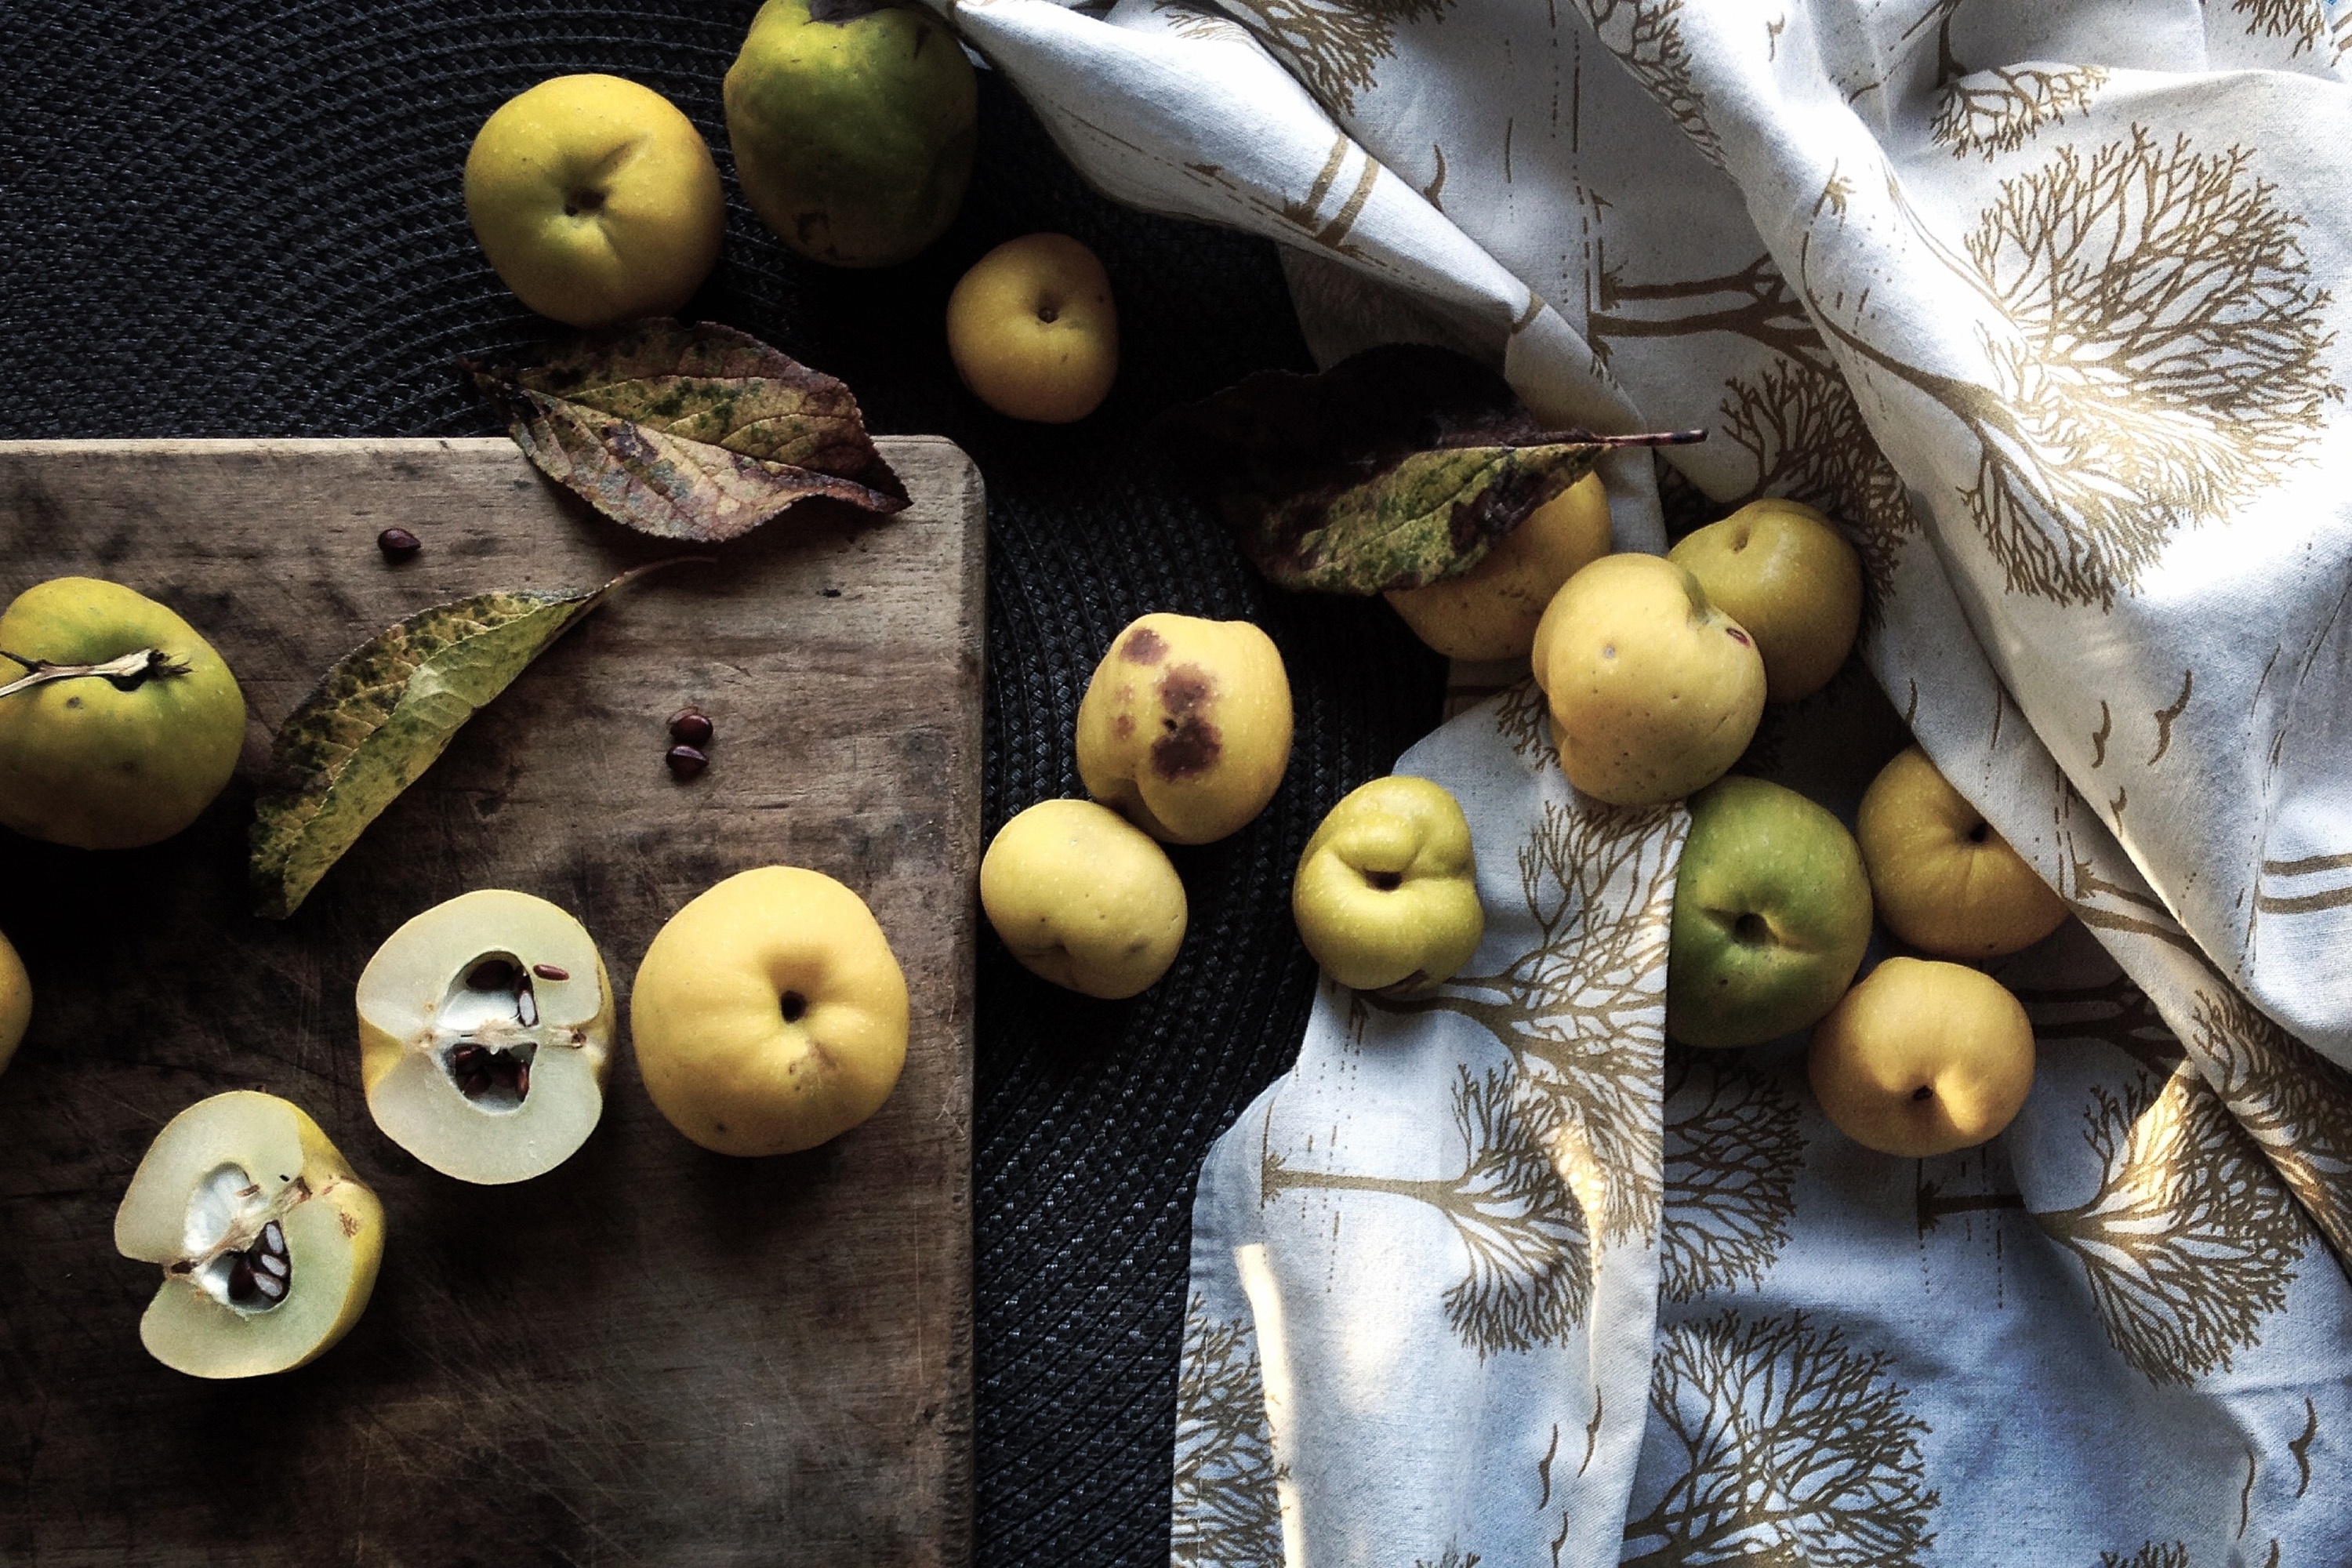
still life photography, food, still life, fruit, plant, local food, organism, asian pear, natural foods, superfood, apple, produce, vegan nutrition, potato